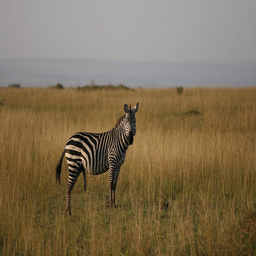
A single zebra stands on the grassy veldt.
A zebra standing in the middle of a grassy field.
a zebra in a large field of grass with a sky background
A male zebra stands in the savanna looking towards the viewer.
A zebra standing alone in an open field.